History of Ukraine

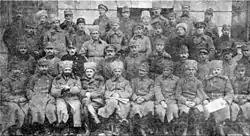
The Supreme Command of the Ukrainian Galician Army. Sitting, 5th through 7th from left, Gen Mykhailo Omelianovych-Pavlenko, Col Viktor Kurmanovych, and Otaman Alfred Schamanek

The Truce of Andrusovo in 1667 marked a pivotal moment in Ukrainian history, as the Polish-Lithuanian Commonwealth and the Tsardom of Russia formalized an agreement to partition the Hetmanate's territories along the Dnieper River. Under the terms of the treaty, Right-Bank Ukraine was returned to Polish control, while Left-Bank Ukraine, including Kyiv, was ceded to Russia. Although the Hetmanate retained a nominal degree of autonomy on the Left Bank, this autonomy was heavily constrained by Russian oversight. The division not only symbolized the beginning of a new long-term foreign domination of Ukrainian lands, but also violated the unity of the Cossack state. This fragmentation further weakened the Hetmanate's capacity to resist external pressures and maintain its independence, leaving it increasingly vulnerable to the ambitions of neighboring powers.